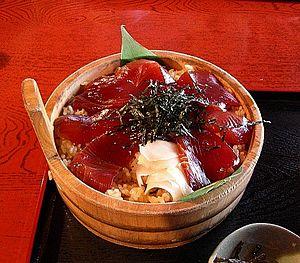
Le chirashizushi ou chirashi sushi ou chirashi est une recette de cuisine traditionnelle et un art culinaire de la cuisine japonaise à base de « sushis éparpillés dans un grand bol japonais ». Contrairement aux sushis, ce n'est pas un plat assemblé, mais un simple bol de riz à sushi sur lequel sont déposées les garnitures froides ».